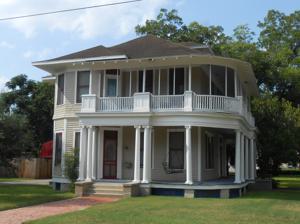
Building: E. J. Jecker House
Country: United States of America
Year built: 1910
Historic house in Texas, United States United States historic place E. J. Jecker House U.S. National Register of Historic Places E. J. Jecker House in 2014 E. J. Jecker House Show map of Texas E. J. Jecker House Show map of the United States Location 201 N. Wheeler, Victoria, Texas Coordinates 28°47′55″N 97°0′6″W / 28.79861°N 97.00167°W / 28.79861; -97.00167 Area less than one acre Built 1910 ( 1910 ) Built by Bailey Mills Architect Praeger & Hull Architectural style Classical Revival MPS Victoria MRA NRHP reference No. 86002539 Added to NRHP December 9, 1986 The E. J. Jecker House at 201 N. Wheeler in Victoria, Texas , United States, was built in 1910.  It was a work of architects Praeger & Hull and of building contractor Bailey Mills .  It was listed on the National Register of Historic Places in 1986. It is an L-plan residence with Ionic columns on the first-floor level of its two-story wrap-around porch. It was a home of one of the 2,124 German-speaking immigrants from Alsace-Lorraine brought to Texas by Henri Castro in the 1840s. It was listed on the NRHP as part of a study which listed numerous historic resources in the Victoria area. See also National Register of Historic Places portal Texas portal National Register of Historic Places listings in Victoria County, Texas References